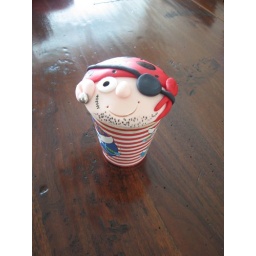
Mini cake (walking the plank) baked in a party cup for the birthday boy.